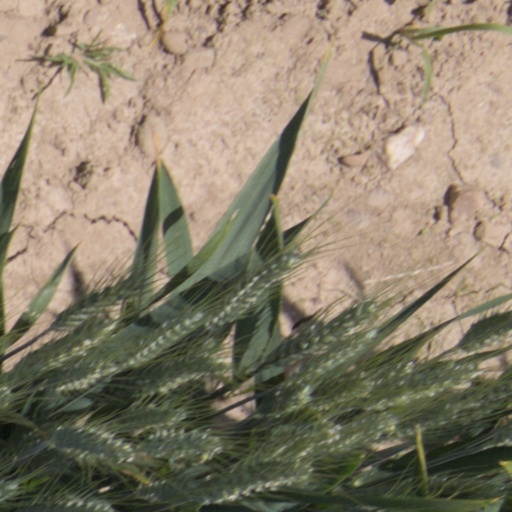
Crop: wheat